A Veces Bien y a Veces Mal

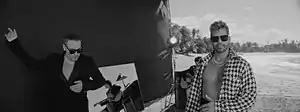
A screenshot from the music video, depicting Martin and Reik singing the song on the beach.

On February 11, 2022, Martin shared photos of himself walking on a beach, with the hashtags #secretproject and #comingsoon. Almost two months later, he shared snippets of the accompanying music video for "A Veces Bien y a Veces Mal", announcing that it would be released alongside the song on April 14, 2022. The black-and-white video was filmed in Puerto Rico and directed by Costa Rican director Daniela Vesco, who had also directed the video for Martin's previous single "Otra Noche en L.A.". Beach, sand, palm trees, and the sea appear in the visual, as well as a black background in the middle of a valley landscape in which the singers sing the song. The video also features the Spanish model Ángela Ponce, the first openly transgender woman to be crowned Miss Spain. Martin explained about his idea of featuring her in the visual: "She is a symbol of success, of equality, and the work she has done on behalf of our community around the world has been extremely important. A song as beautiful as this should have a beautiful woman like her as a model." Tommy Calle from the "Los Angeles Times" gave the music video a positive review, saying: "The use of drones for aerial shots are phenomenal and show the beauty of the Puerto Rican coast."